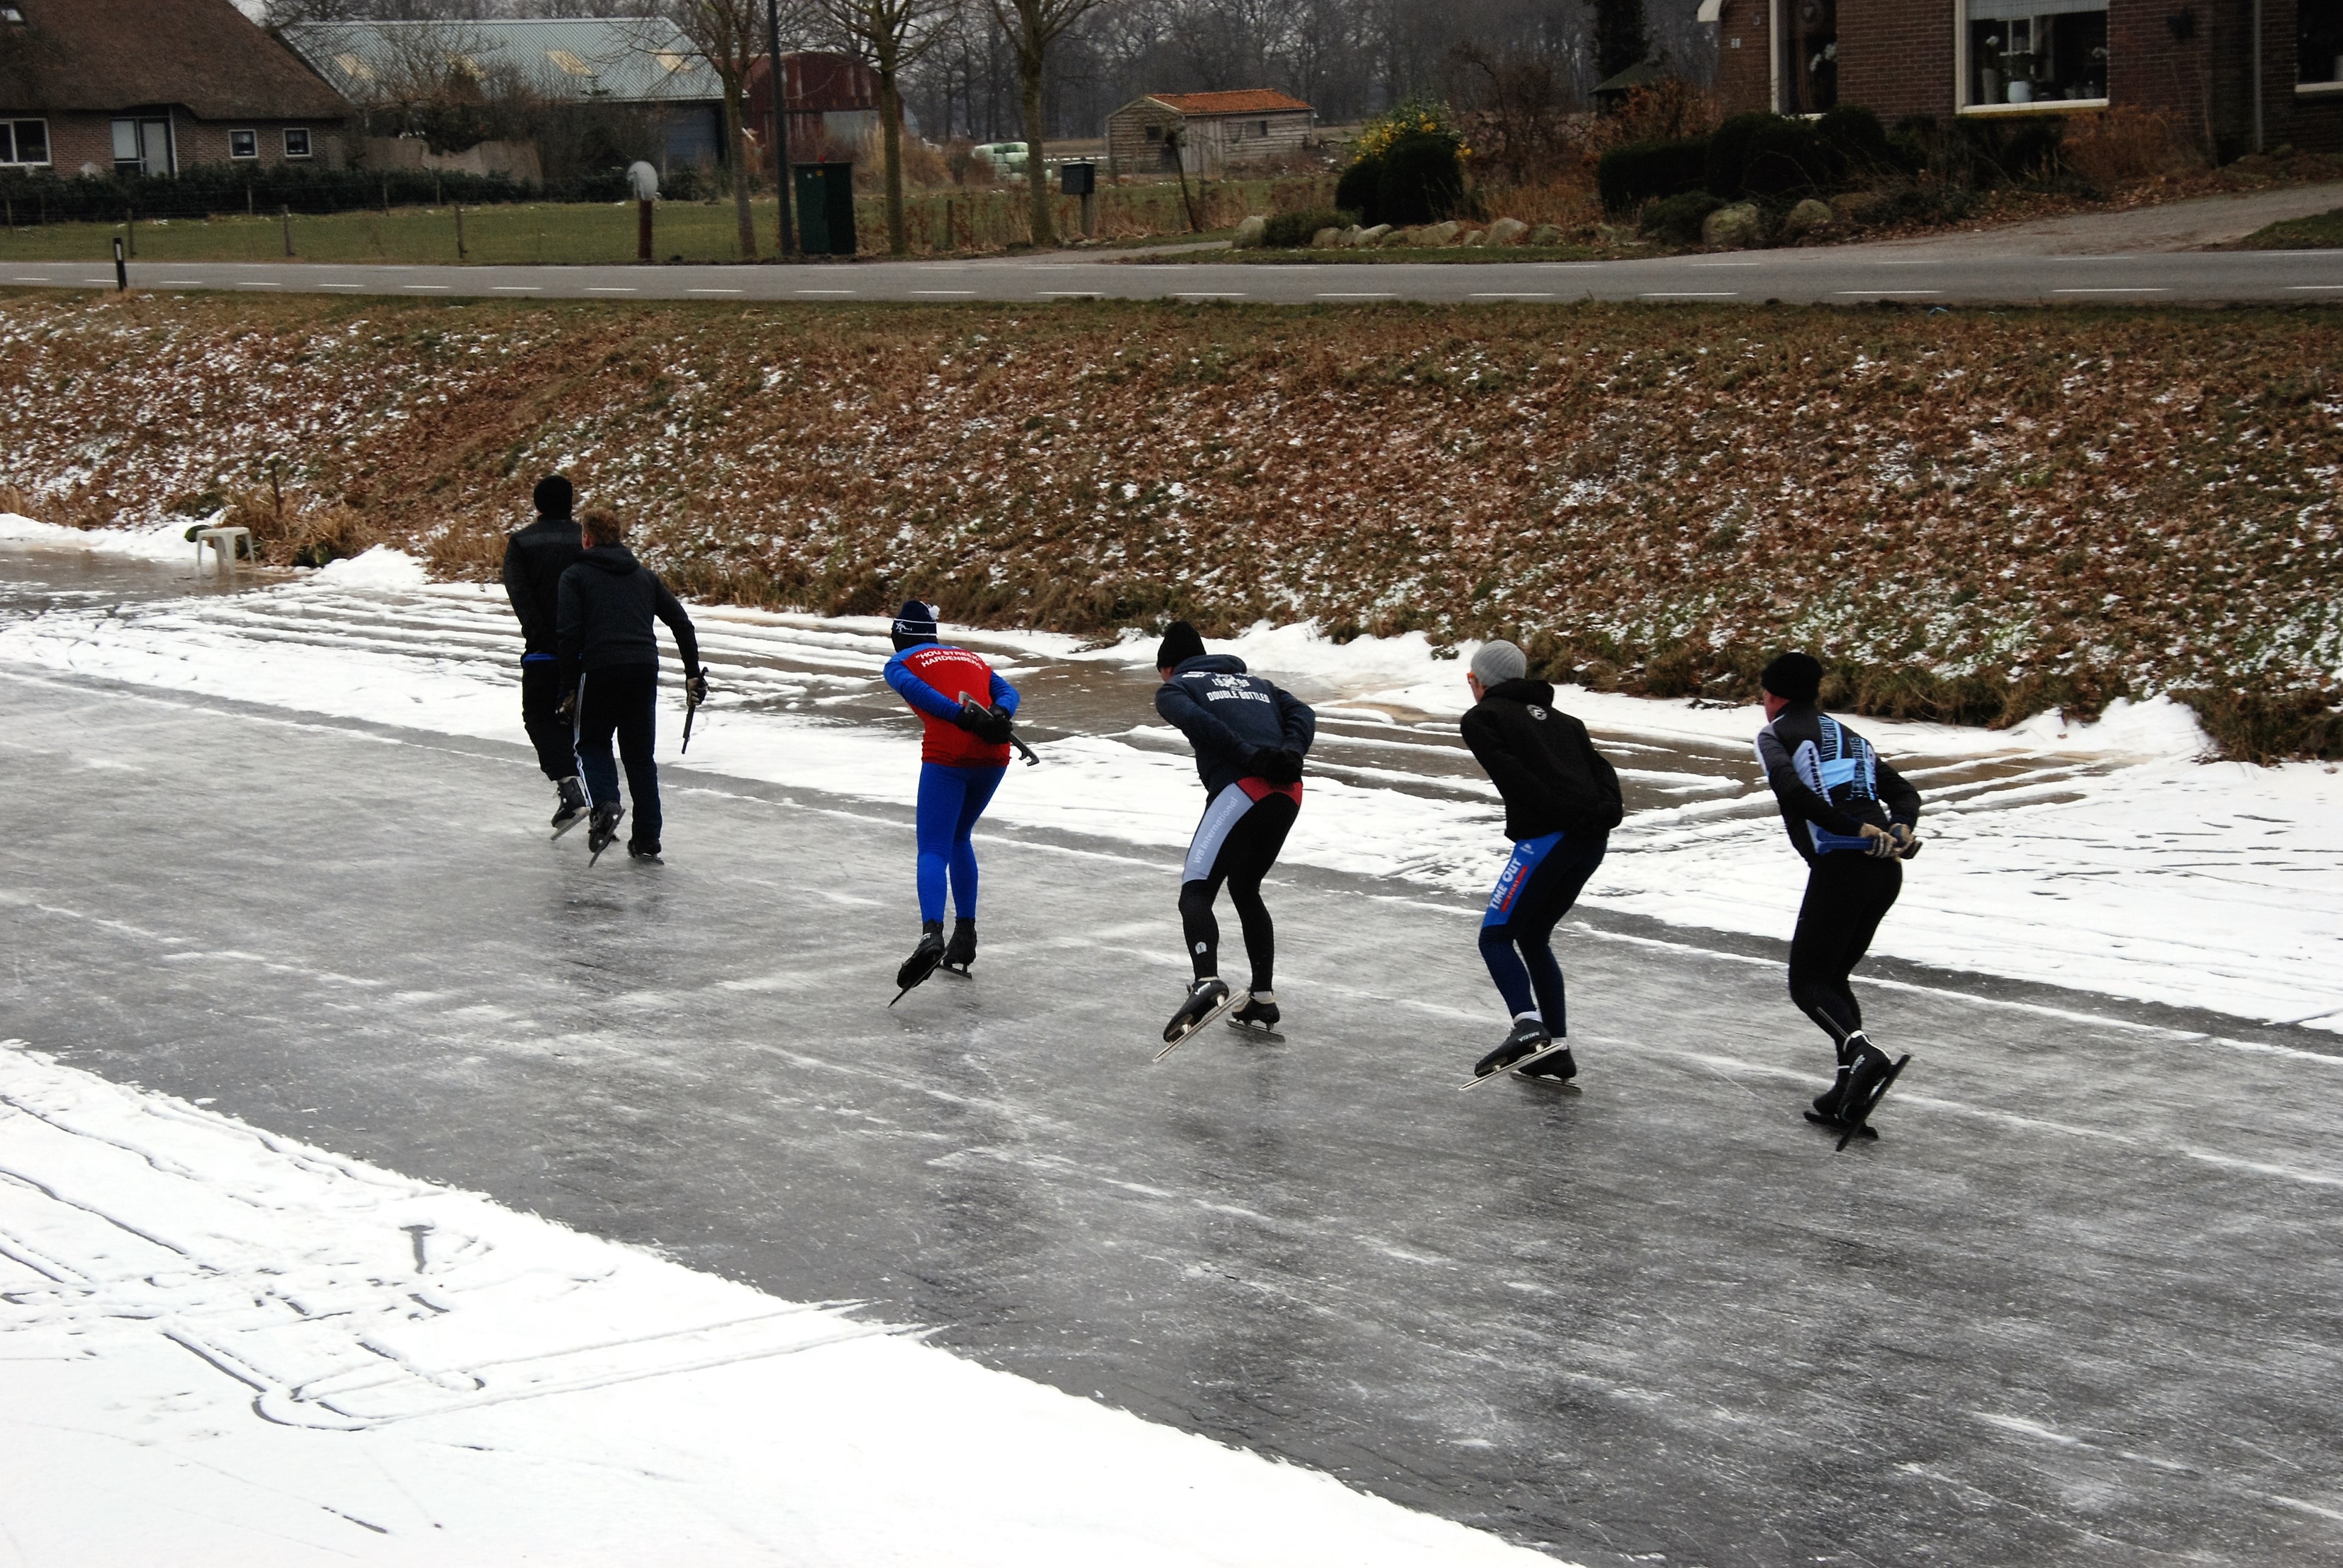
snow, cold, winter, recreation, freeze, frozen, winter sport, sports, skating, footwear, ice skating, ice rink, outdoor recreation, speed skating